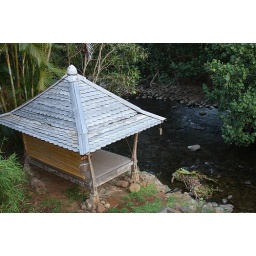
our house had a lovely meditation platform by the river